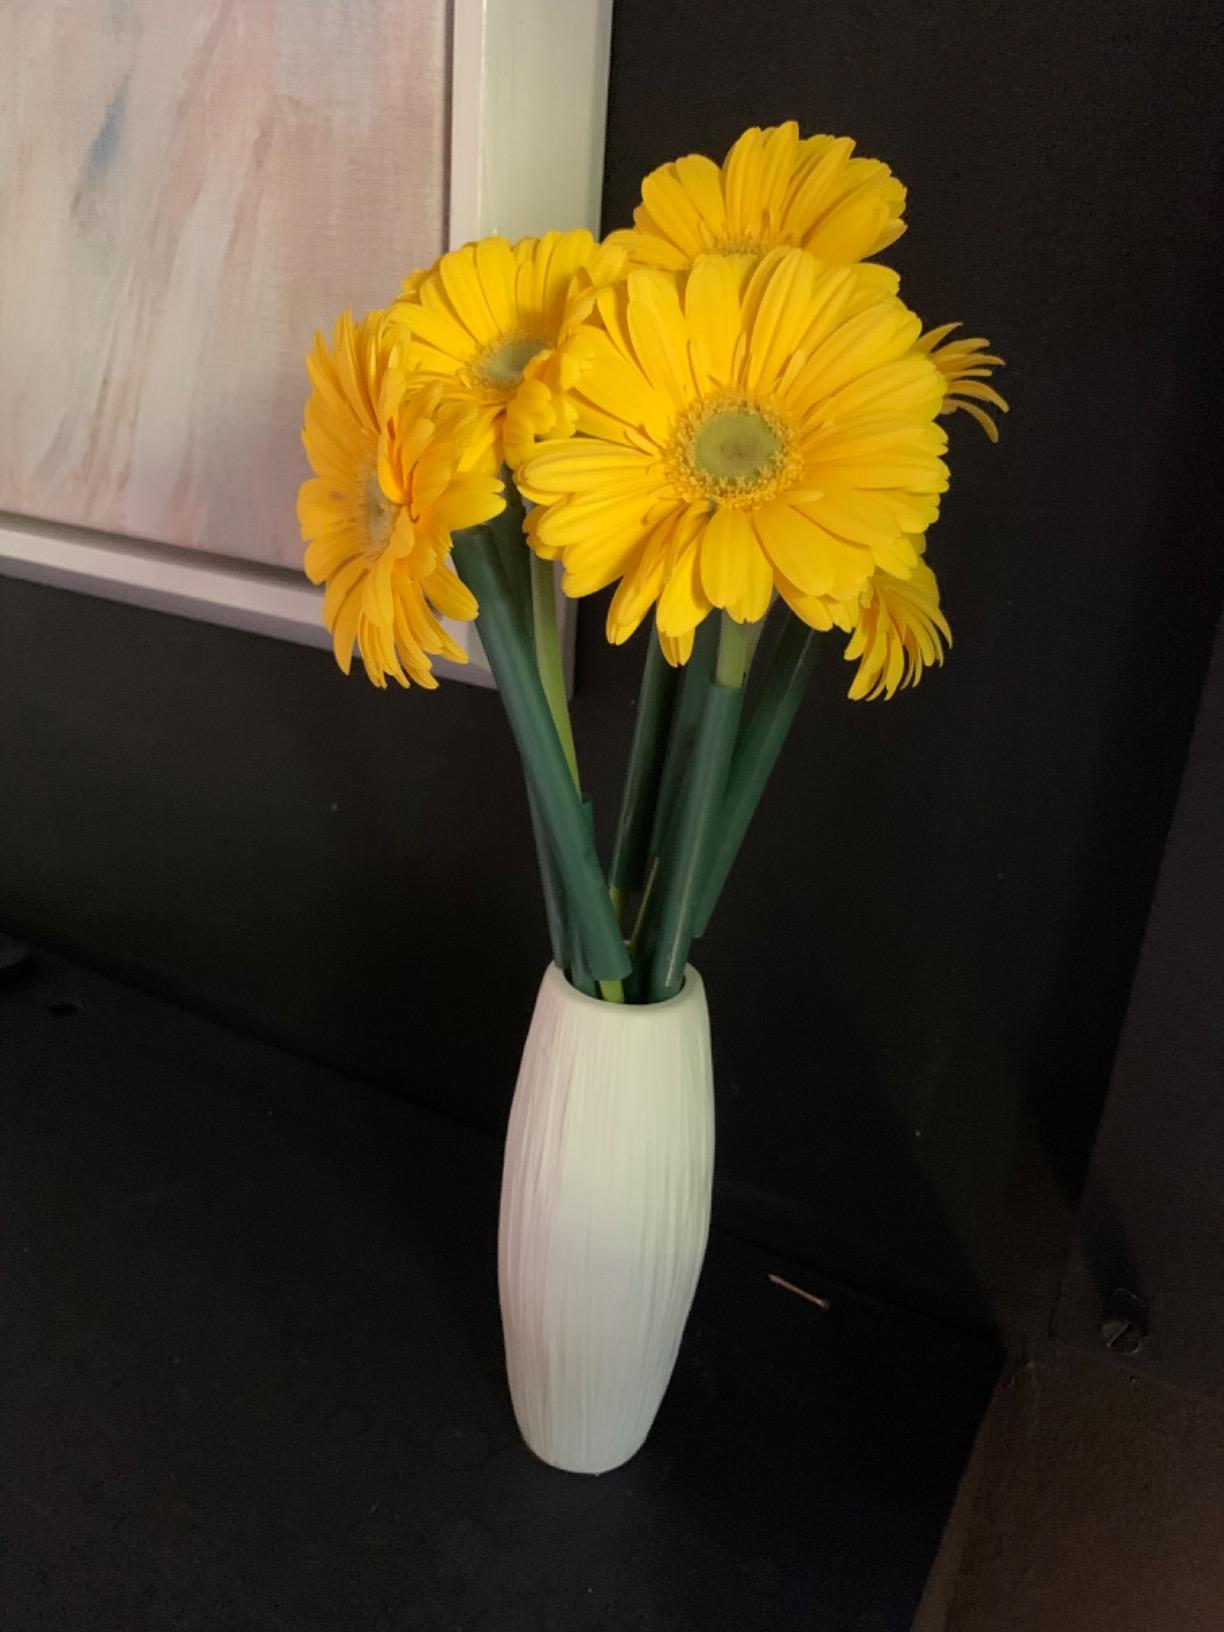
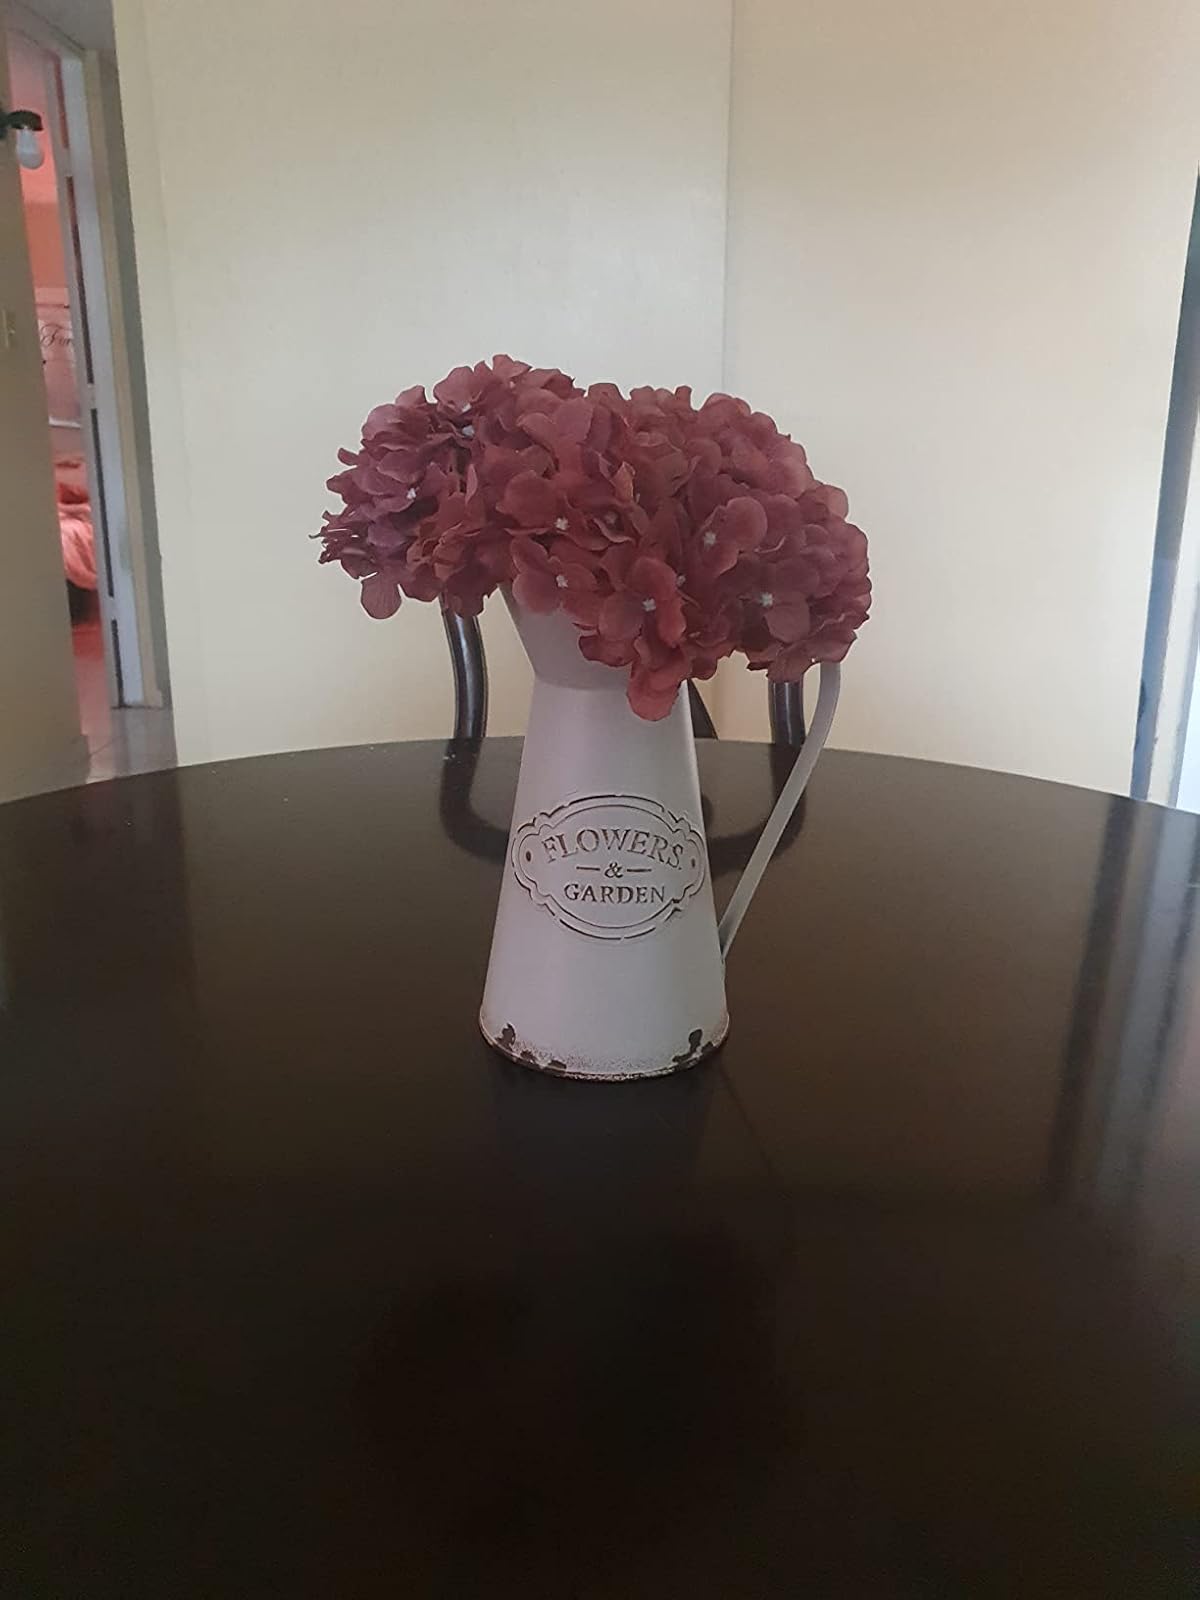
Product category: vase
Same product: no